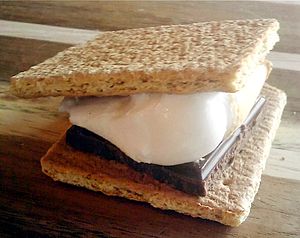
S'more
En spiseklar s'more.
"S'more er en slags slik eller dessert, der er populær i USA og Canada, og som er meget let at lave. Det er en ""sandwich"" lavet med grahamskiks. Inde i sandwichen lægger man først en smule chokolade og derefter en grillet skumfidus, og derefter klapper man den sammen.